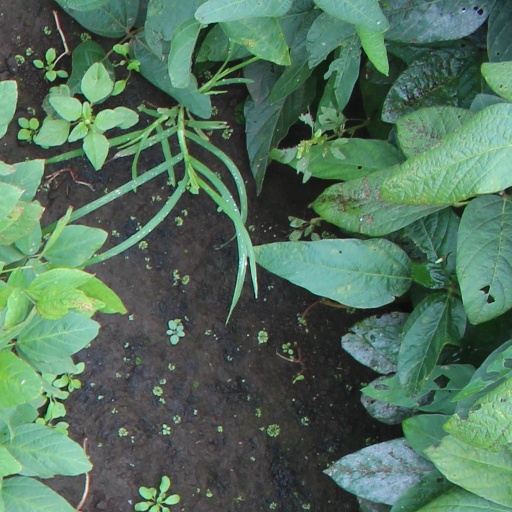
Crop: soybean